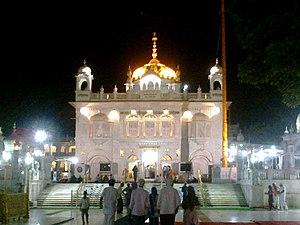
Le Takht Hazur Sahib ou Hazzor Sahib appelé aussi Takht Sachkhand Sri Hazur Abchalnagar Sahib, ou Abchal Nagar est un des cinq temples majeurs du sikhisme, un des cinq Takhts. Les mots Hazur Sahib viennent de l'arabe الصاحب حضور et se traduisent par: résidence du Maître. Ce gurdwara, appelé Takht parce que désigné par les théologiens comme siège de la foi sikhe est l'endroit où le dernier gourou humain du sikhisme Guru Gobind Singh a quitté son enveloppe charnelle le 7 octobre 1708.